Burke and Wills expedition

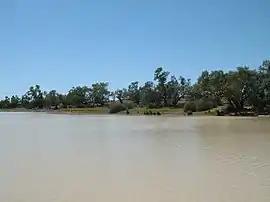
Site of Camp 65 on Cooper Creek

Committee member Captain Francis Cadell had offered to transport the equipment from Adelaide up the Murray River to the junction with the Darling River to be collected on the way. However, Burke declined his offer, possibly because Cadell had opposed Burke's appointment as leader of the expedition. Instead, all of the supplies were loaded onto six wagons. One wagon broke down before it had even left Royal Park and by midnight of the first day the expedition had reached only Essendon, on the edge of Melbourne. There, two more wagons broke down. Heavy rains and bad roads made travelling through Victoria difficult and time-consuming. The party arrived at Lancefield on 23 August and set up their fourth camp. The first day off was taken on Sunday 26 August at Camp VI in Mia Mia.